Kaldbaksbotnur

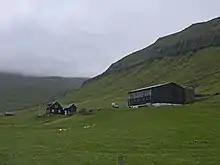
Kaldbaksbotnur, a close-up view

Kaldbaksbotnur is located on the east coast of Streymoy. The village consists two farms. One farm is located in the bottom of Kaldbaksfjørður on the western side of the river and this farm is also called Northern part of Sund. The other is on the eastern side of the river and relates to Kaldbak. When the road to Tórshavn opened in 1980 this connected both Kaldbaksbotnur and Kaldbak to the island's road network.